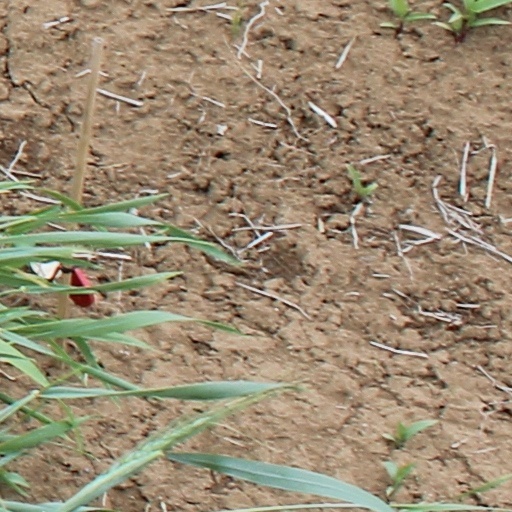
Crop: wheat